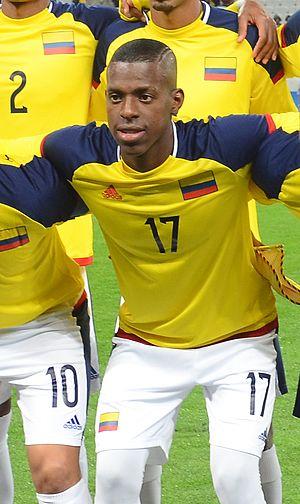
Cristian Borja, de son nom complet Cristian Alexis Borja González, est un footballeur colombien né le 18 février 1993 à Cali. Il évolue au poste d'arrière gauche.